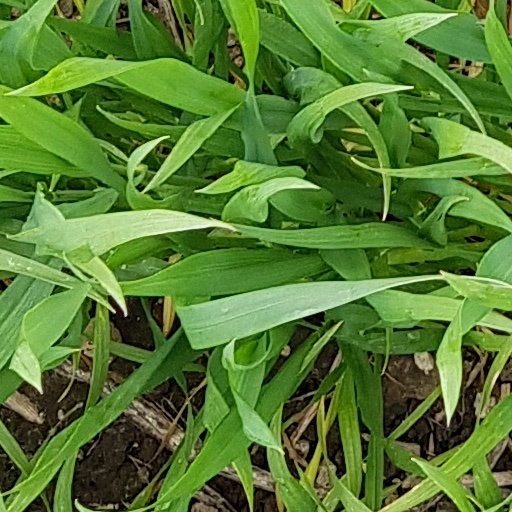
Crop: wheat